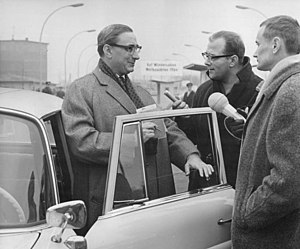
Franz Amrehn
Franz Klemens Amrehn var en tysk advokat og politiker, der var borgmester i Vestberlin fra 30. august 1957 til 3. oktober 1957.